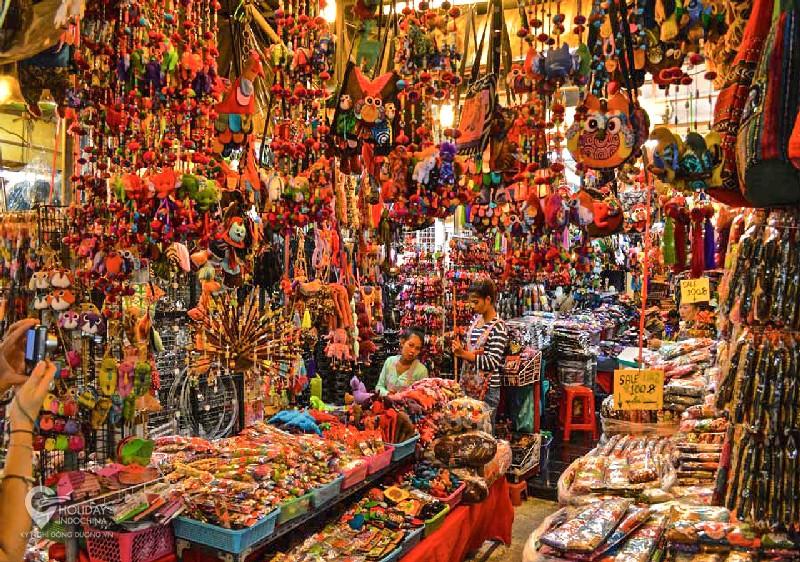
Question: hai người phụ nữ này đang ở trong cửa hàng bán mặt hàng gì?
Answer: cửa hàng đó bán đồ trang trí thủ công